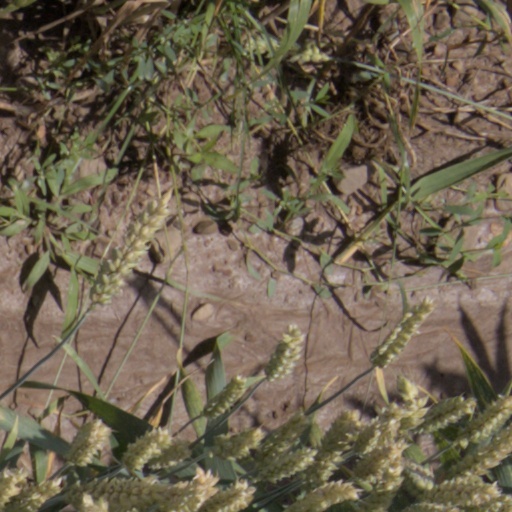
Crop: wheat